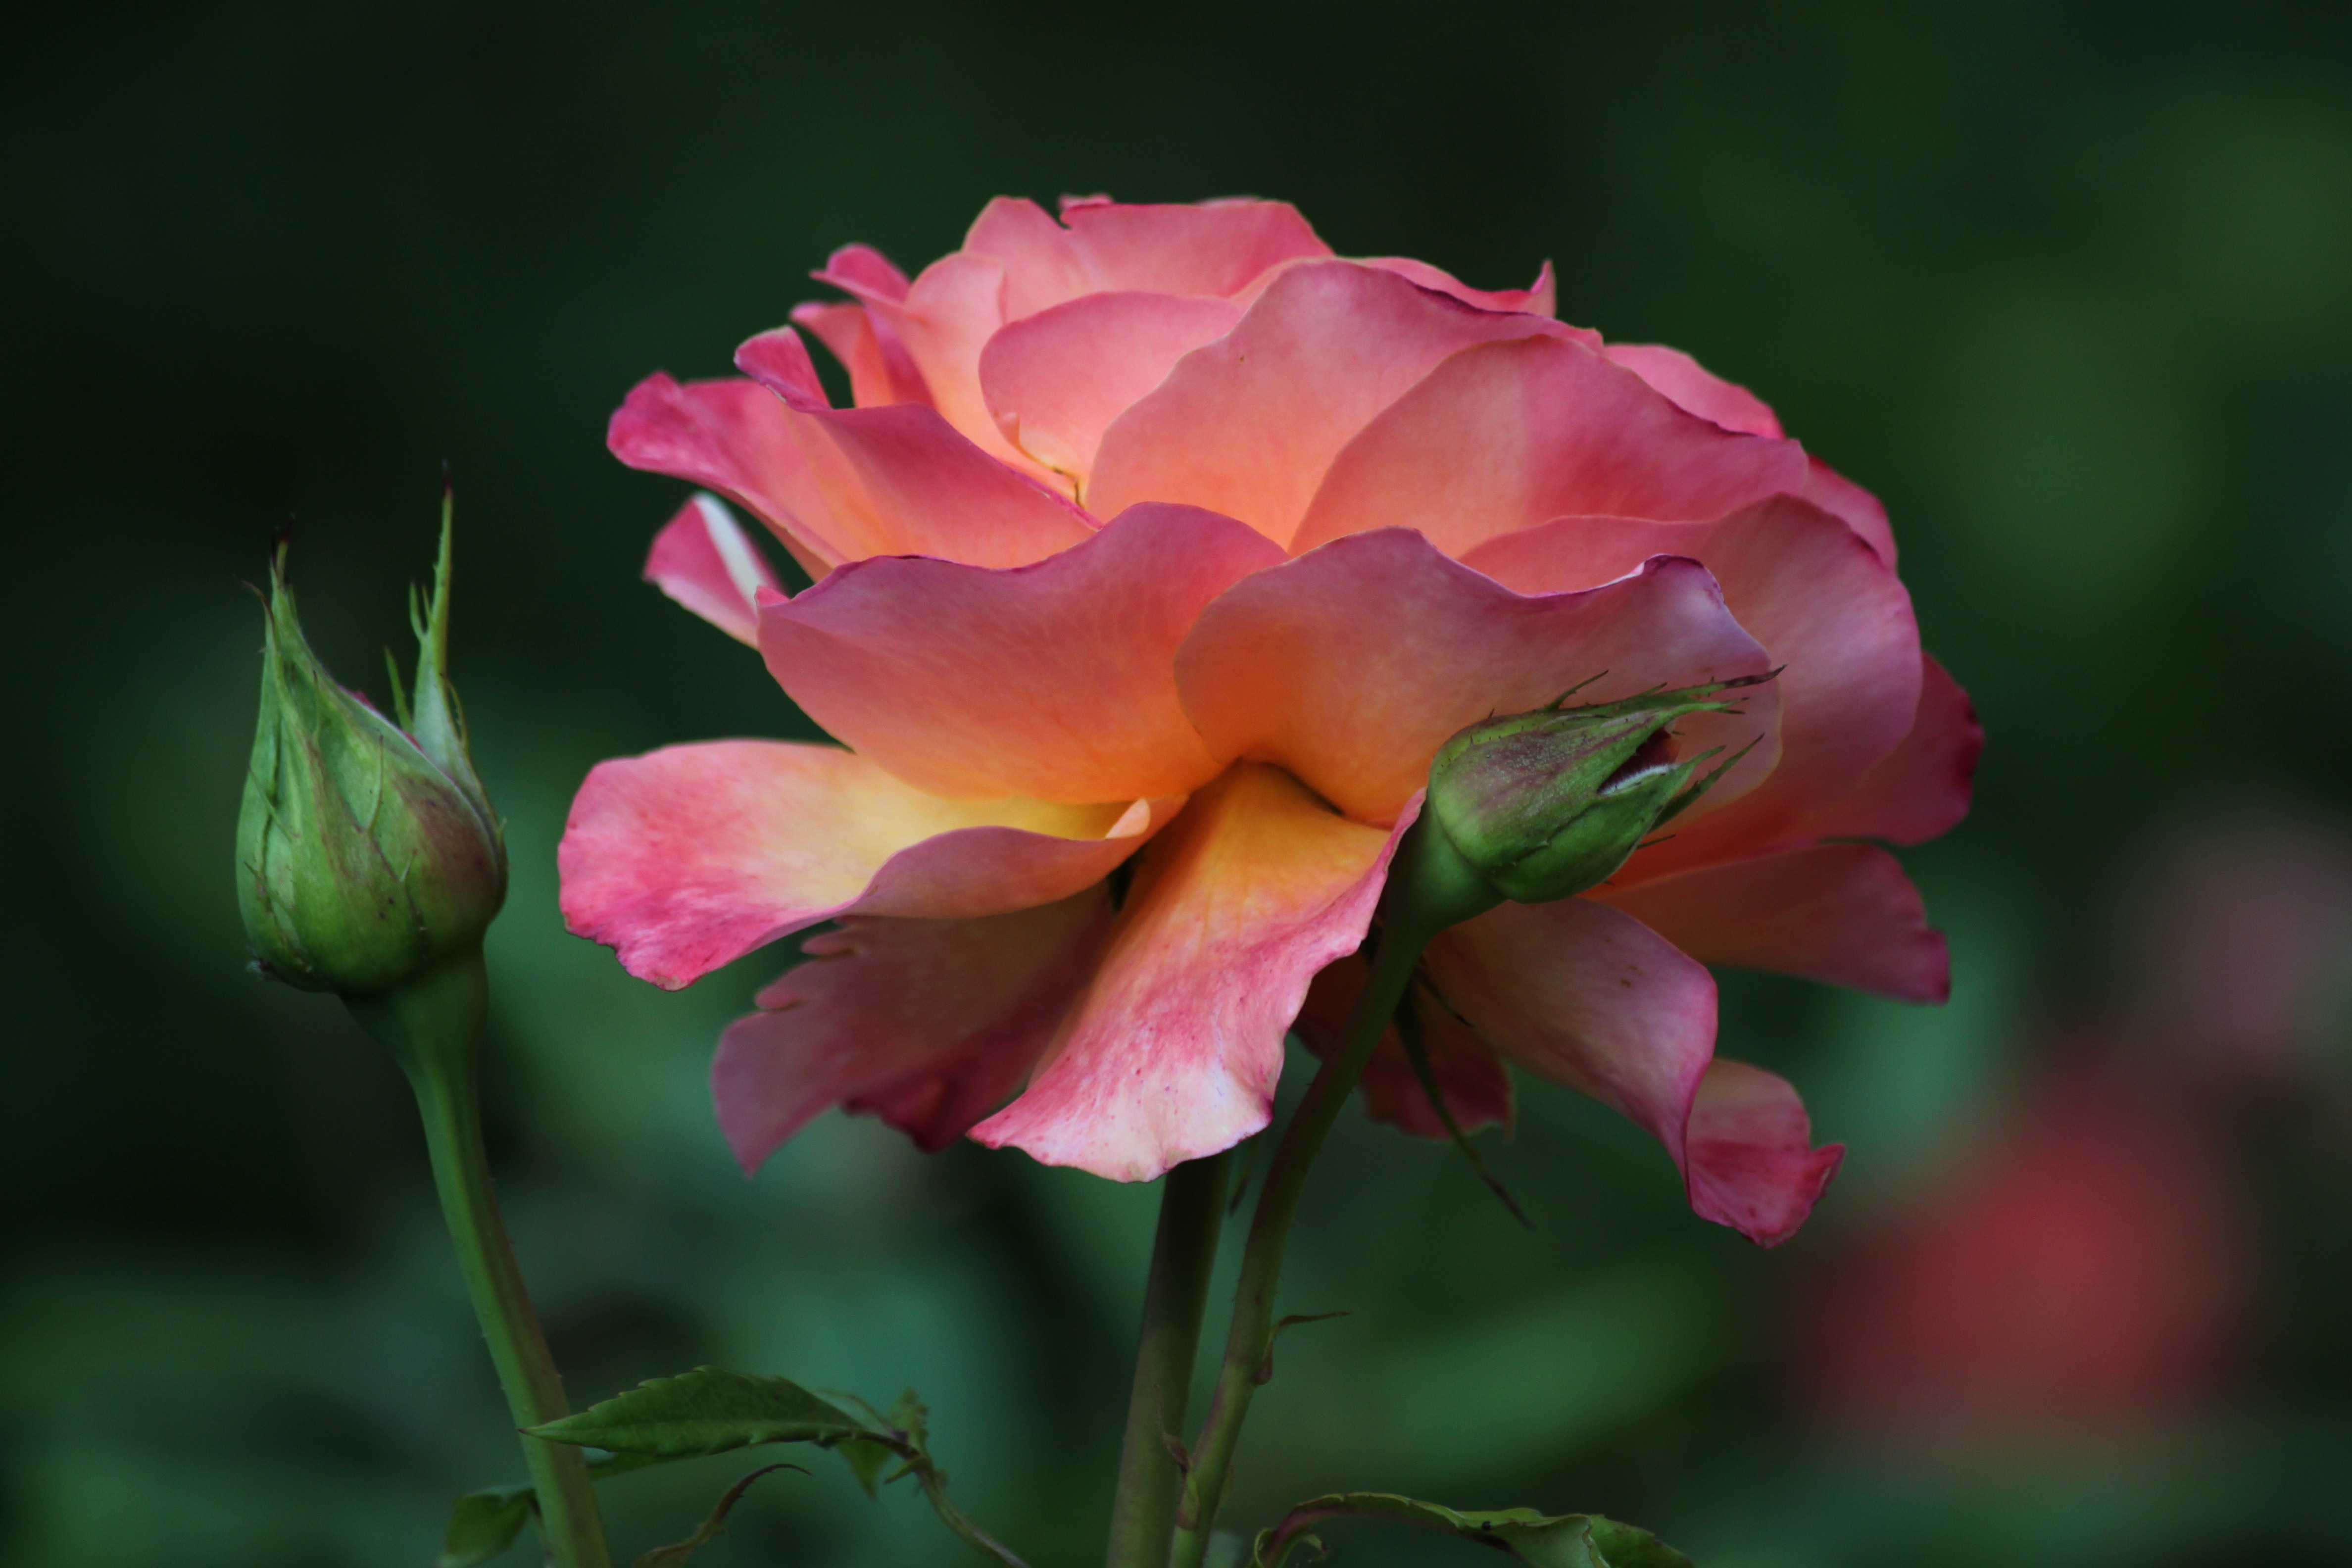
nature, blossom, light, plant, photography, leaf, flower, petal, bloom, rose, color, romantic, botany, colorful, garden, pink, close, flora, wildflower, flowers, farbenpracht, roses, petals, decorative, bright, beautiful, tender, rose bloom, macro photography, blossomed, flowering plant, garden roses, rose family, plant stem, land plant